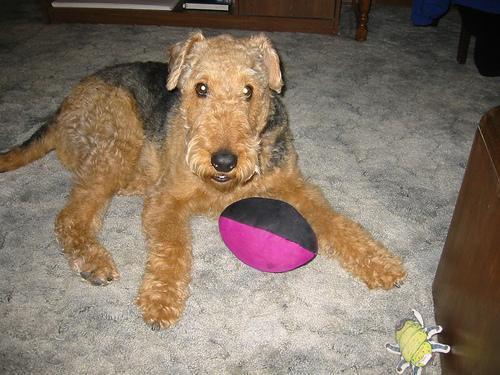
Airedale